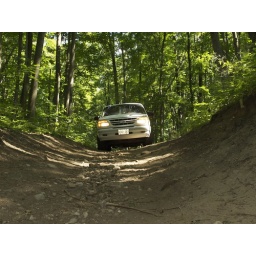
On a forest road in Simcoe County Ontario